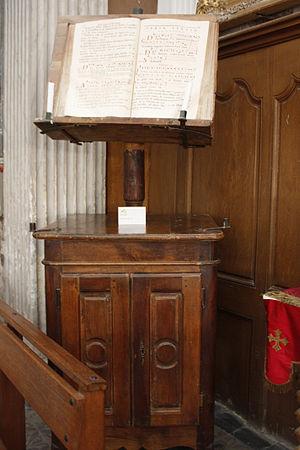
La chapelle des Pénitents Blancs, à Aigues-Mortes, est l'une des plus anciennes chapelles de Camargue et du département du Gard. C'est une propriété privée.